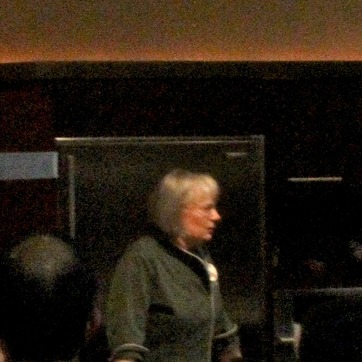
Material: hair